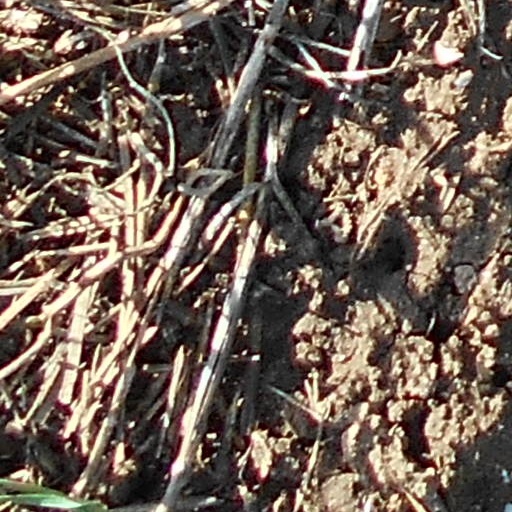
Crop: wheat